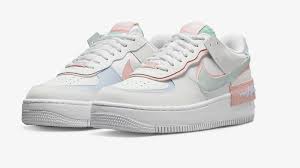
Label: Sneaker